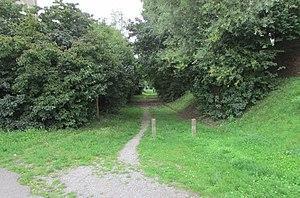
Tracé de l'ancienne voie ferrée du Vélu
La ligne de Saint-Quentin à Ham était une ligne ferroviaire secondaire longue de 28 kilomètres, à voie unique et écartement standard, permettant de relier la grande artère de Paris à Bruxelles qui passe en gare de Saint-Quentin, dans l'Aisne, avec la ligne d'Amiens à Laon qui passe en gare de Ham dans la Somme.
Le Chemin de fer de Vélu-Bertincourt à Saint-Quentin a fonctionné entre 1880 et 1955, dans les départements de la Somme, l'Aisne et du Pas-de-Calais.